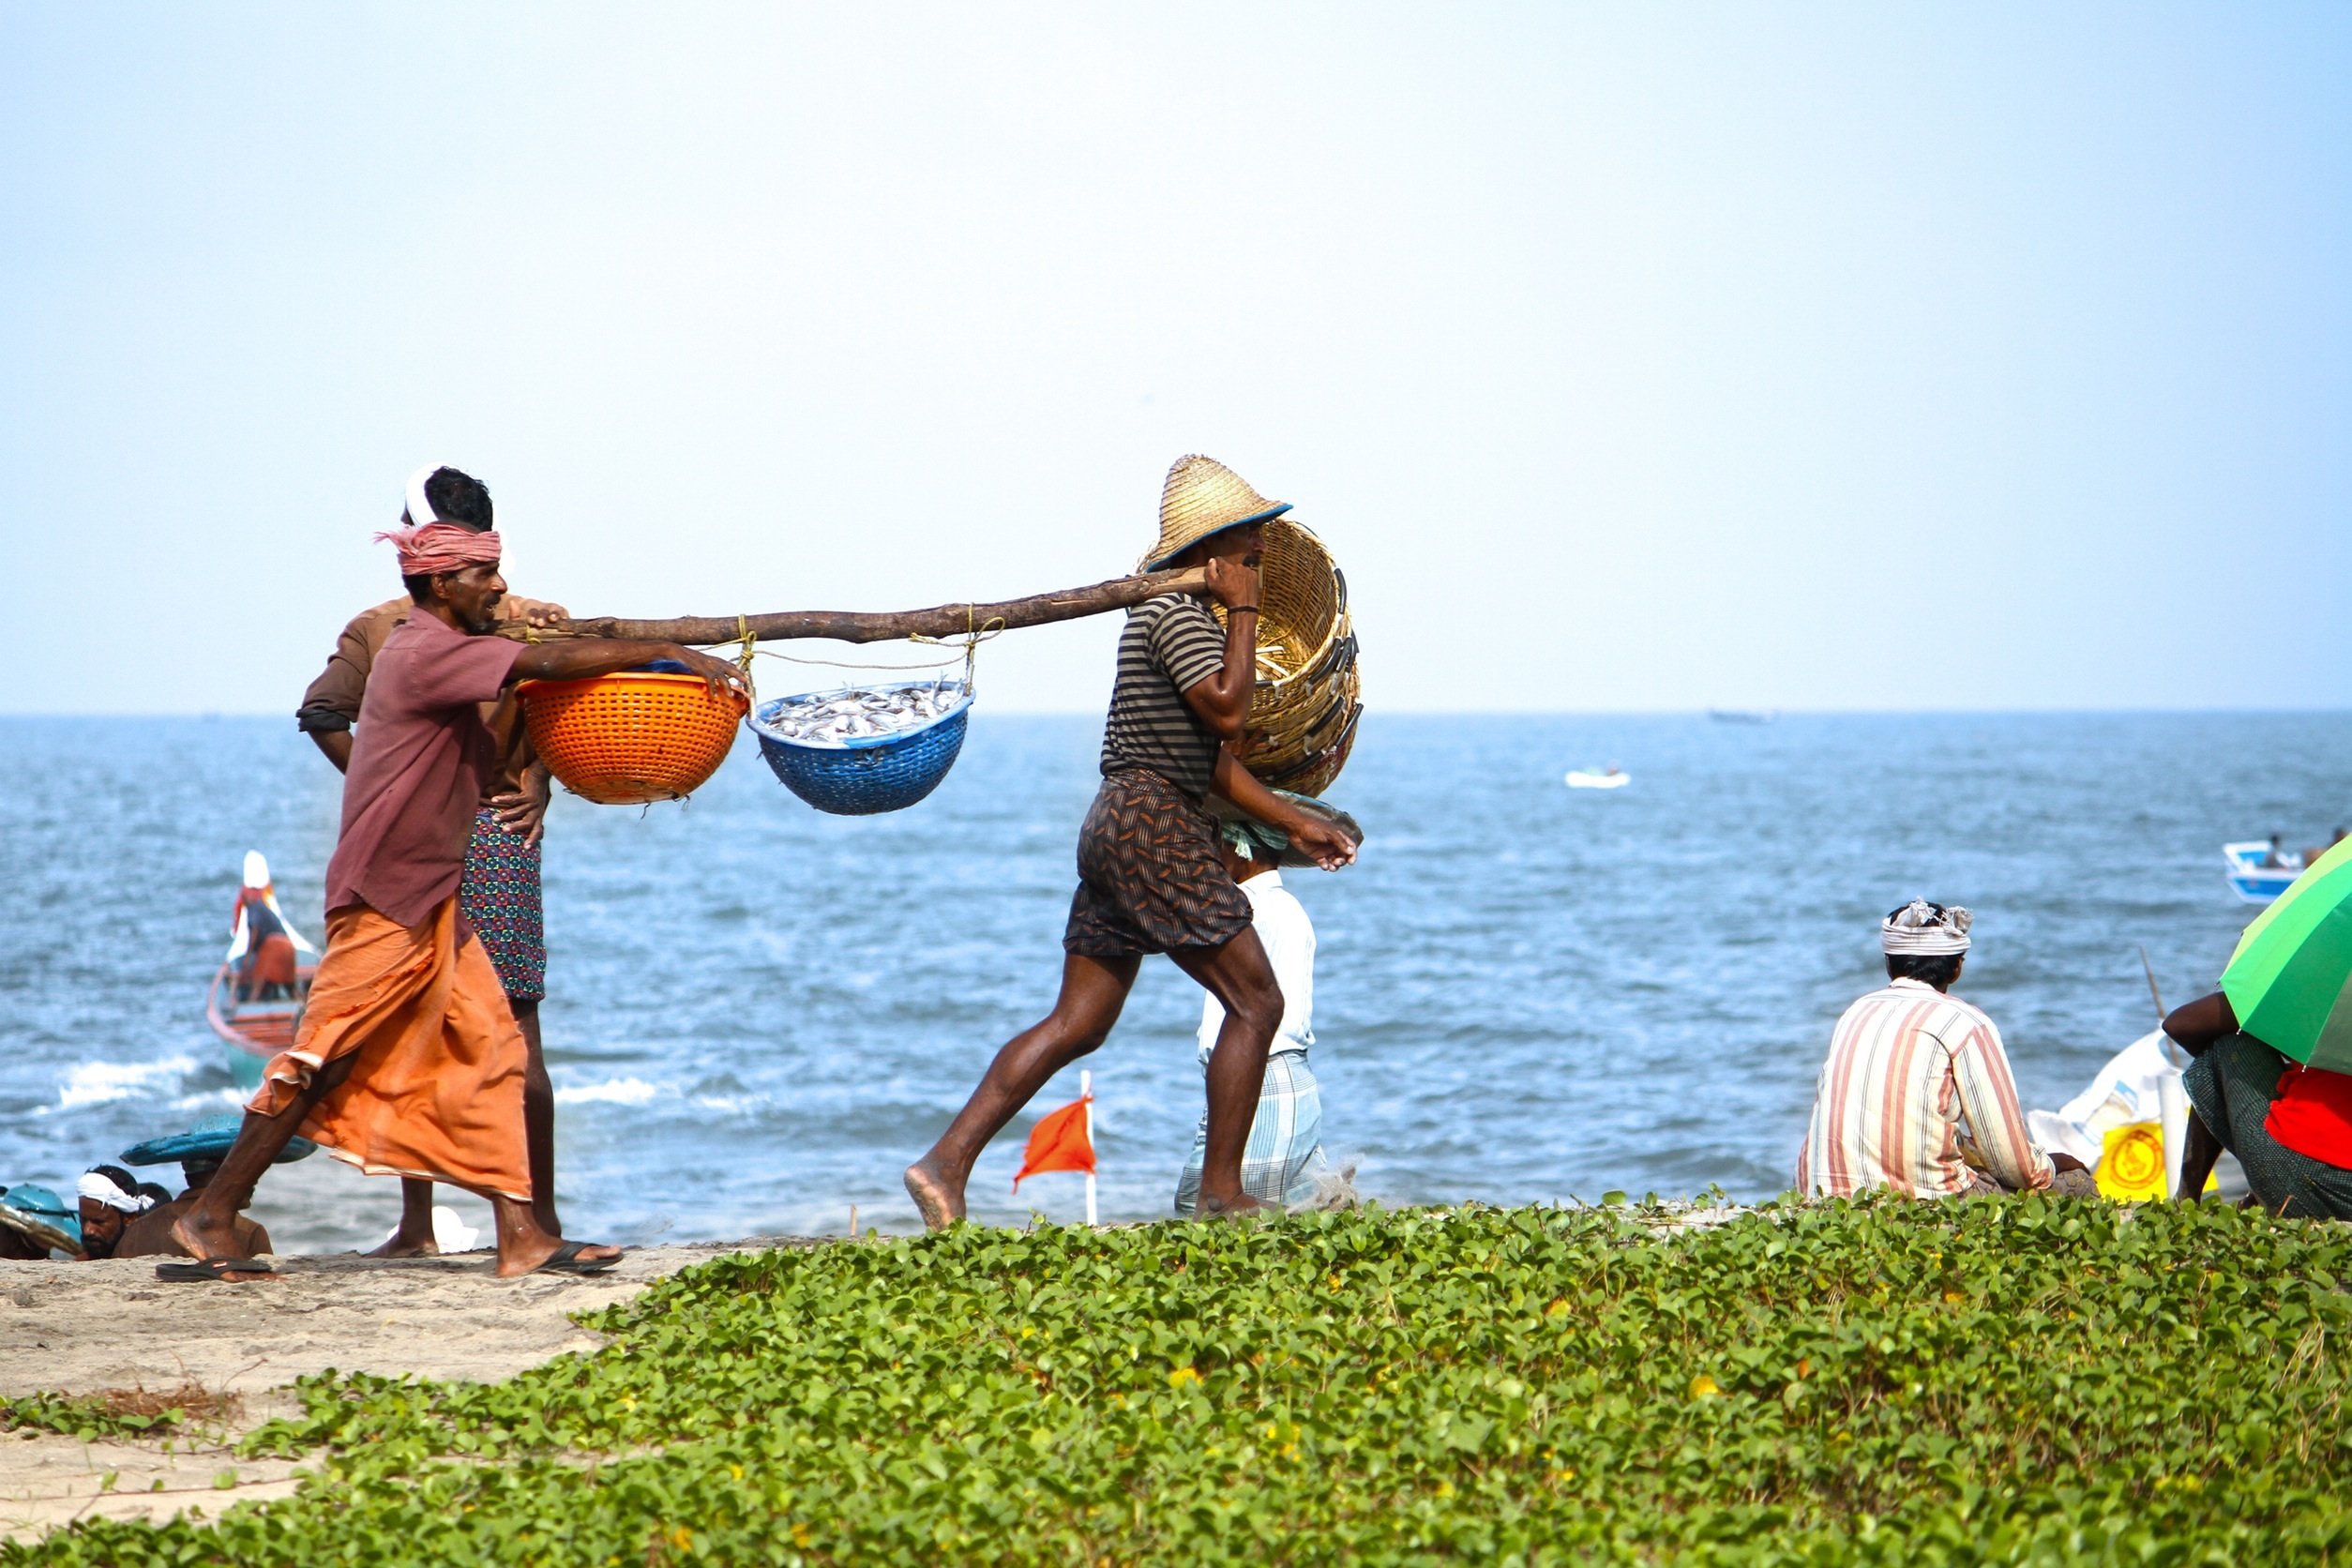
working, beach, sea, coast, water, people, vacation, fish, tourism, baskets, labour